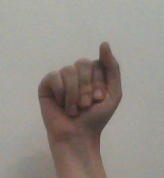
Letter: saad